788th Bombardment Squadron

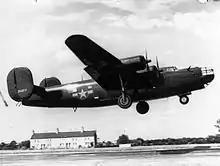
B-24 in Carpetbagger service, cmouflaged black

The squadron arrived at its combat station, RAF Rackheath, England, on 11 March 1944, and entered the strategic bombing campaign on 10 April with an attack on a military air base at Bourges. However, on 11 May, the squadron was attached to the 801st Bombardment Group (Provisional). Following crew training on special operations missions at RAF Cheddington, the squadron moved to the 801st's base at RAF Harrington and began to engage in Operation Carpetbagger missions as VIII Air Force Composite Command doubled the size of its Carpetbagger force in anticipation of Operation Overlord, the invasion of Normandy. The squadron engaged in parachuting Allied agents; retrieving others; providing supplies and equipment to French Resistance forces; leaflet dropping and other clandestine missions. Liberators engaged in these missions were painted in a gloss black overall camouflage. The ball turret was removed and replaced by a hatch for parachutists. and special electronics were installed. In August 1944, the squadron transferred its personnel and equipment to the 859th Bombardment Squadron.